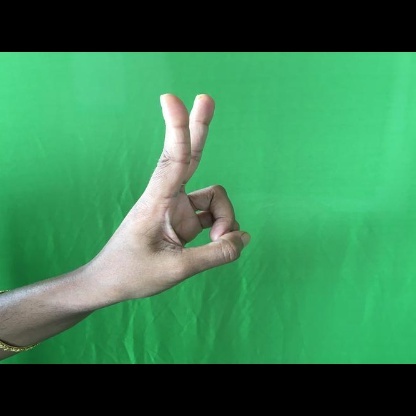
Mudra: Katrimukha